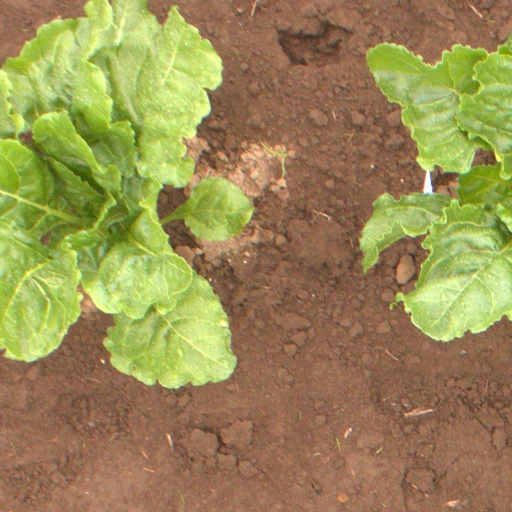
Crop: sugar beet